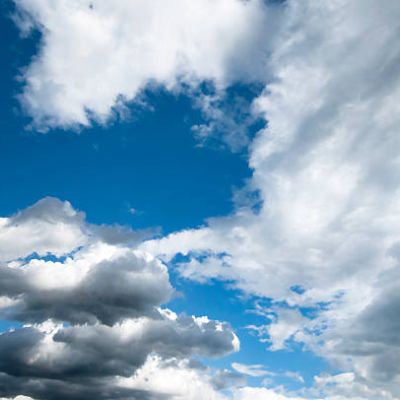
Cloud type: Altostratus (As)